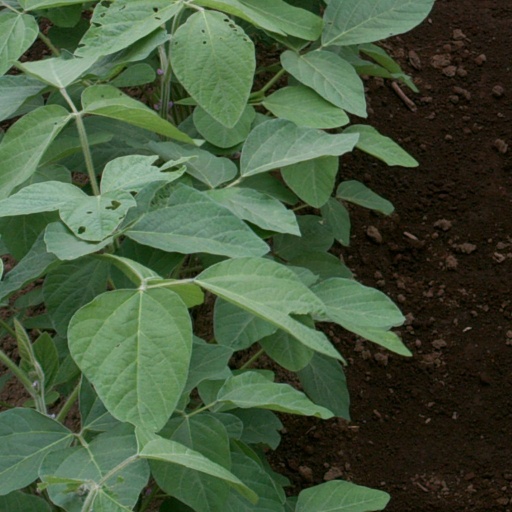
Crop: soybean